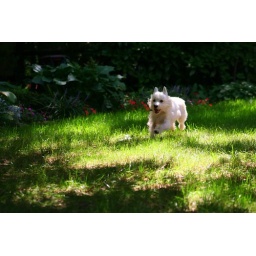
Frosty, running his cute white fanny off in his grandma's backyard. :)